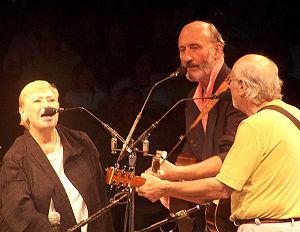
Mary Travers, née le 9 novembre 1936 à Louisville et morte le 16 septembre 2009 à Danbury, est une chanteuse américaine membre du groupe Peter, Paul and Mary.
Peter, Paul and Mary est un groupe de musique folk américain originaire du quartier de Greenwich Village, à New York. Il est composé de Peter Yarrow, Noel « Paul » Stookey et Mary Travers. Ce trio musical, guitare et voix, était connu dans les années 1960-1970, dans la lignée de Pete Seeger, Woody Guthrie.